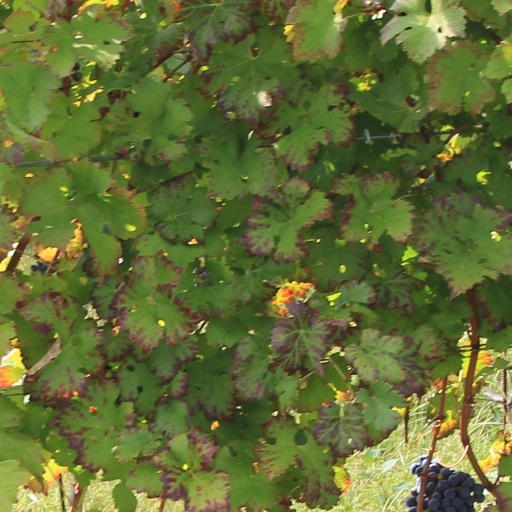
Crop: grape